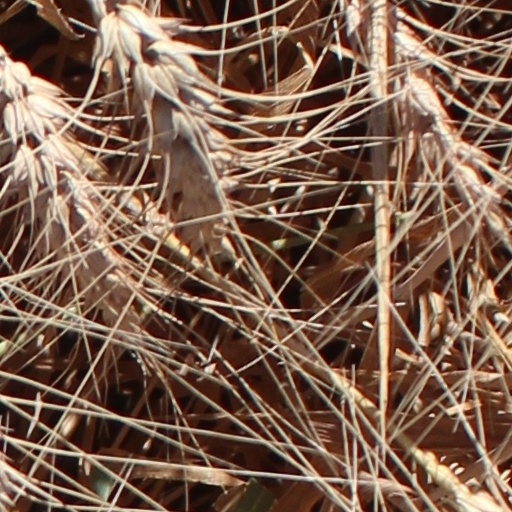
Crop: wheat